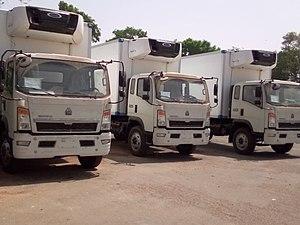
Camions frigorifiques déja finis d'être montés à Sen bus de Thiès This is an image with the theme ""Africa on the Move or Transport"" from: Senegal"
Un camion frigorifique est un camion spécialement conçu pour produire et conserver des frigories afin de pouvoir transporter les denrées périssables, tels que des aliments surgelés, de la viande, du poisson, du lait et des laitages, des fruits et les légumes... C'est un élément essentiel de la logistique du froid, principalement utilisé pour le respect de la chaine du froid dans le domaine agroalimentaire, mais il est parfois aussi utilisé pour transporter des produits chimiques sensibles à la température. Plus les portes restent ouvertes longtemps, plus le groupe frigorifique doit fonctionner et donc consommer de l'énergie.